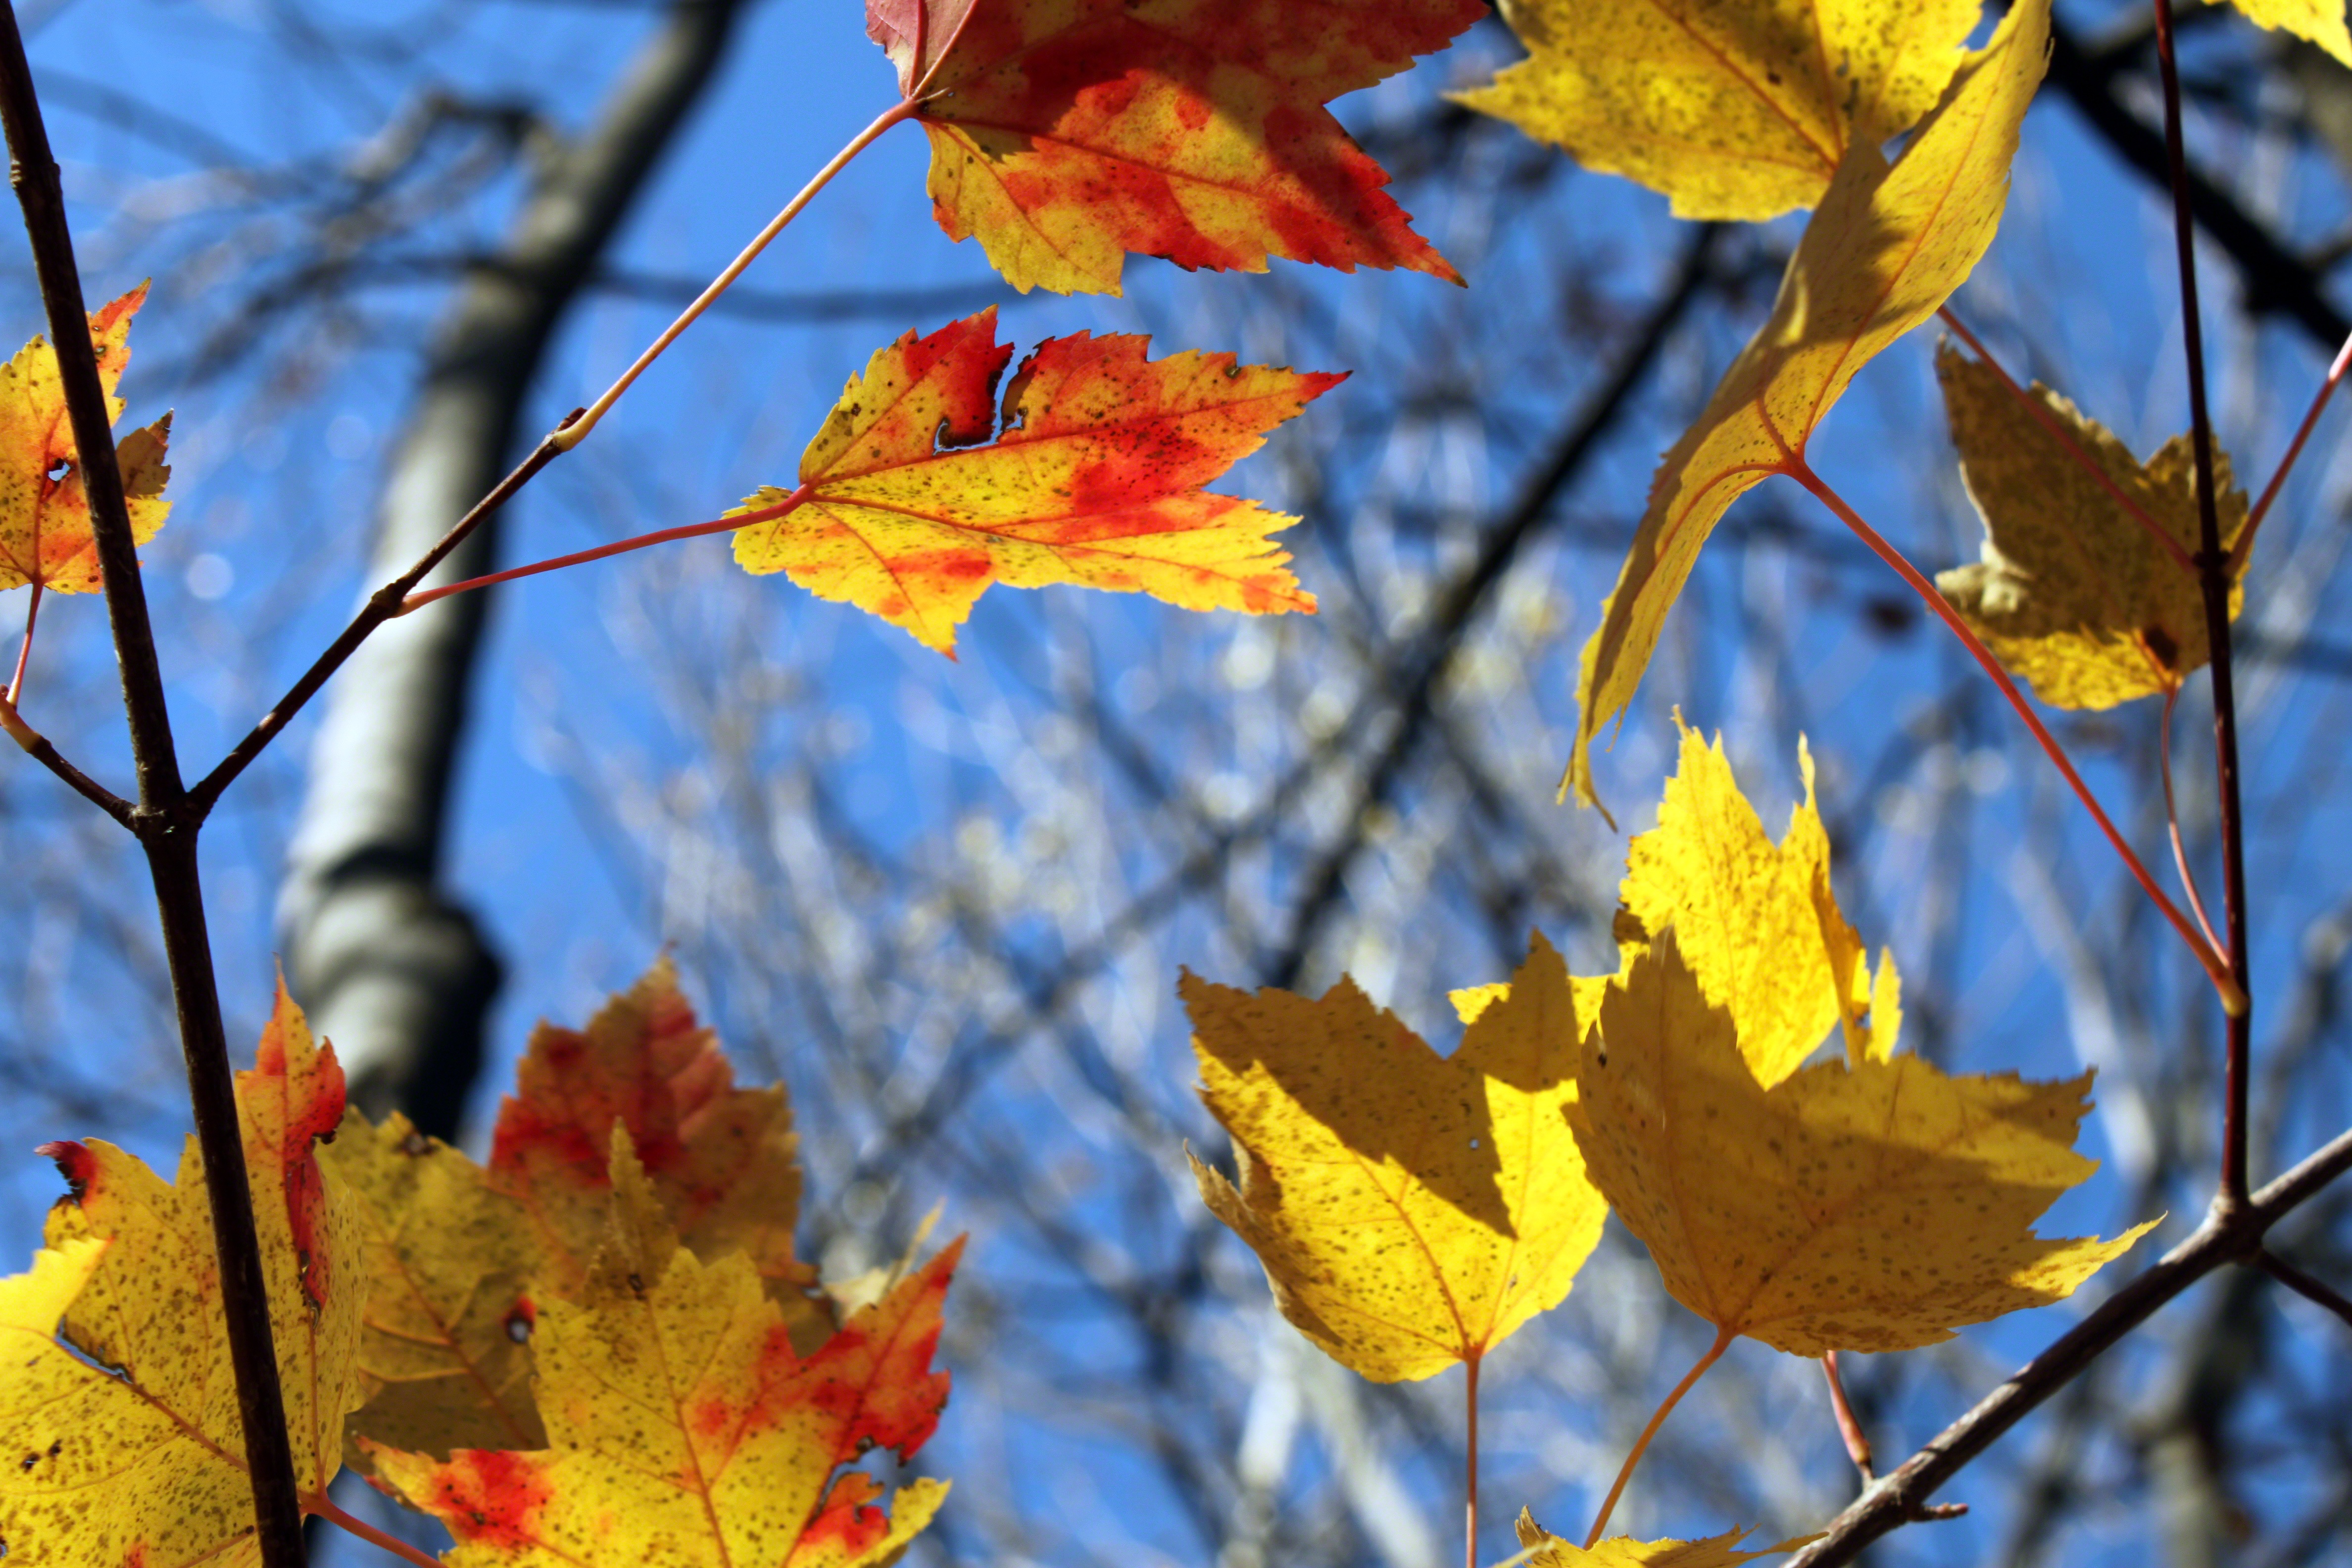
tree, nature, branch, plant, sunlight, leaf, flower, autumn, yellow, flora, season, maple tree, maple leaf, deciduous, flowering plant, woody plant, land plant